Barbara Bel Geddes

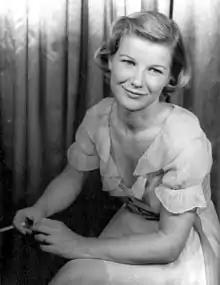
Bel Geddes as Maggie in "Cat on a Hot Tin Roof" (1955), photographed by Carl van Vechten

Bel Geddes came to prominence in the 1946 Broadway production of "Deep Are the Roots". The performance garnered her the Clarence Derwent Award, the Theatre World Award and the Donaldson Award (forerunner of the Tony Awards) presented to her by Laurette Taylor, for "Outstanding Achievement in The Theatre". From 1951 to 1953, Bel Geddes played 924 performances of the F. Hugh Herbert hit comedy "The Moon Is Blue". In 1955, she created the role of Maggie "The Cat" in Elia Kazan's original Broadway production of Tennessee Williams' "Cat on a Hot Tin Roof", and in 1961 created the title role in the Jean Kerr comedy "Mary, Mary" which became Broadway's longest-running show with over 1,500 performances. Both roles earned her Tony Award nominations. Other highlights include John Steinbeck's "Burning Bright", Edward Albee's "Everything in the Garden", and "Silent Night, Lonely Night" with Henry Fonda. She starred with Michael Redgrave in the Broadway production of "The Sleeping Prince". In the film adaptation, retitled "The Prince and the Showgirl", the roles were reprised by Marilyn Monroe and Laurence Olivier.